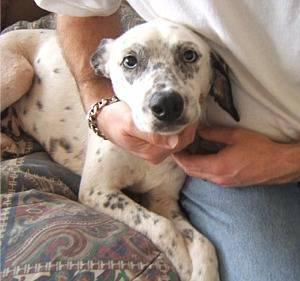
dog